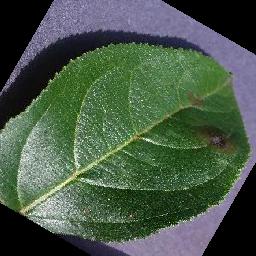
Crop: apple
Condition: scab